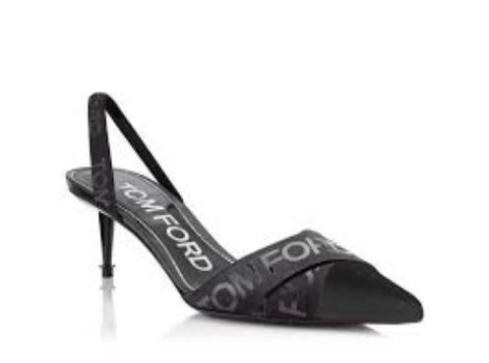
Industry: Clothes